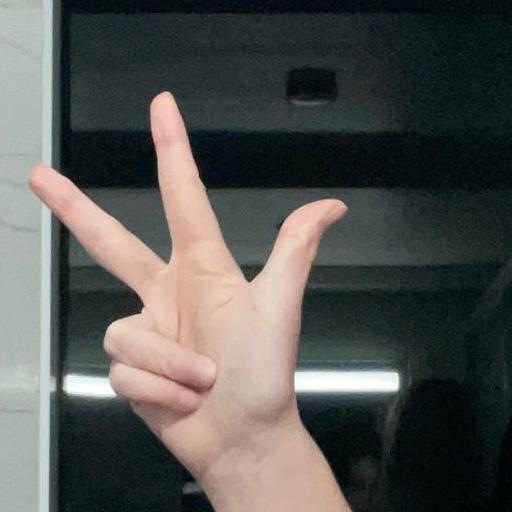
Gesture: three2